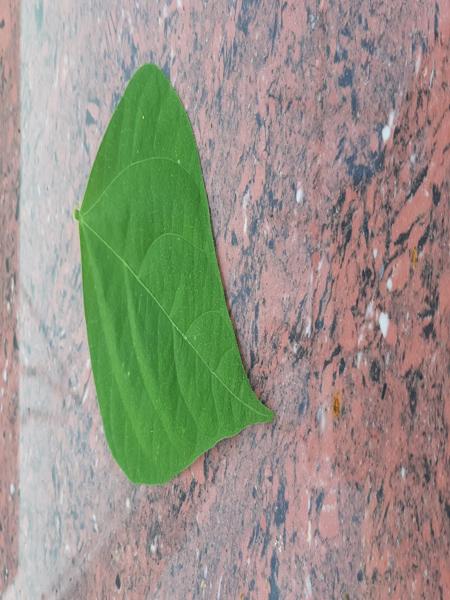
Plant: Beans